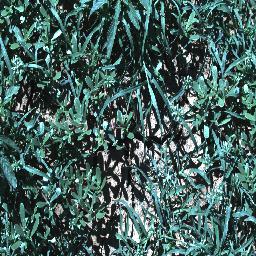
Label: negative